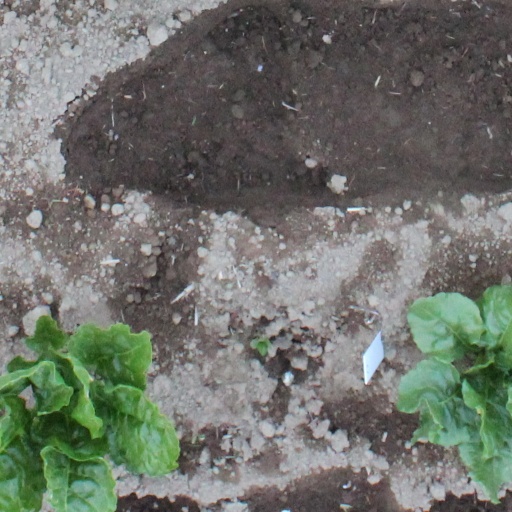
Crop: sugar beet